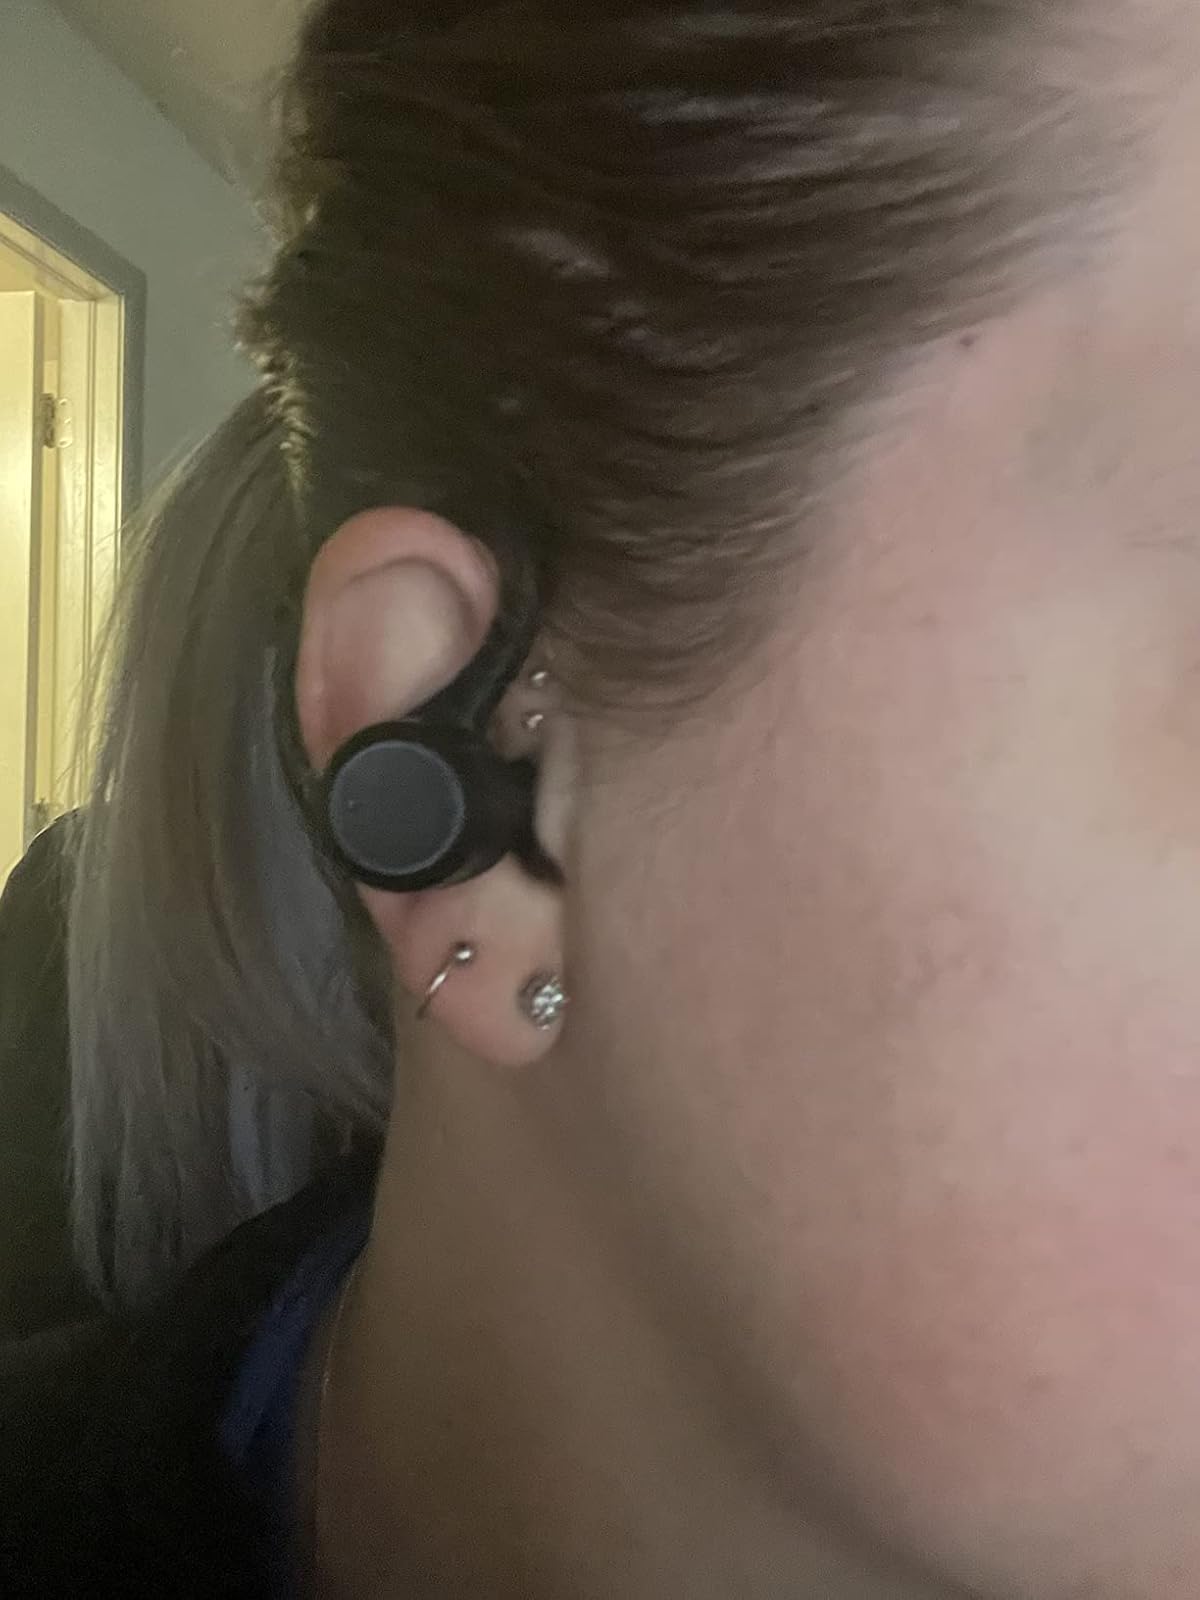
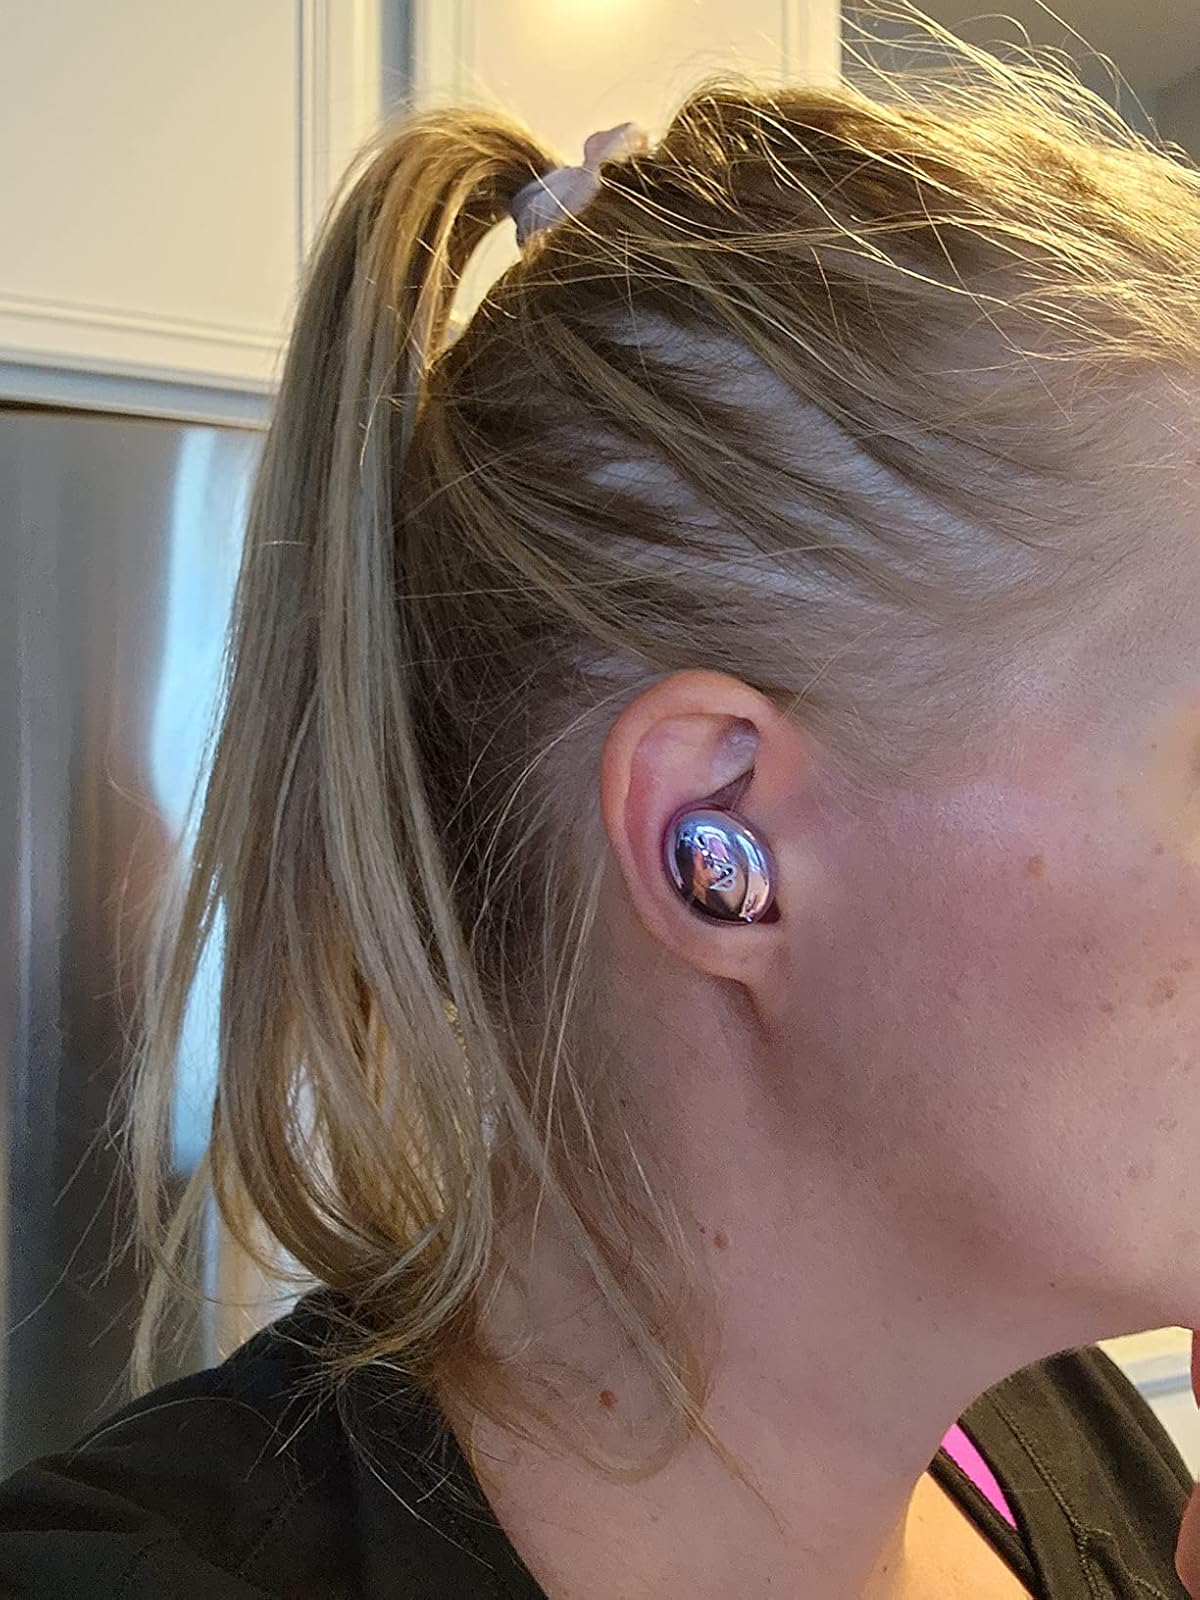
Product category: earbuds
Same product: no